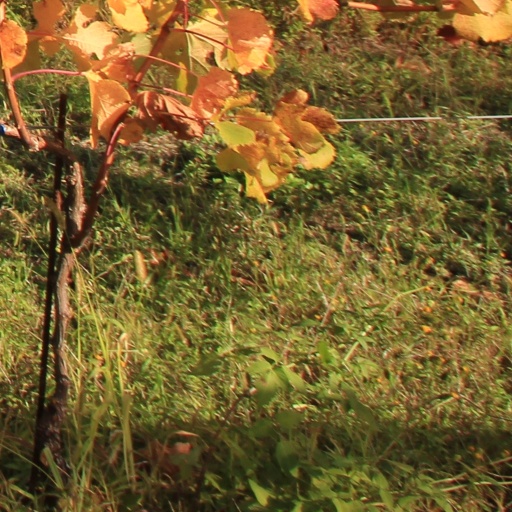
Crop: grape